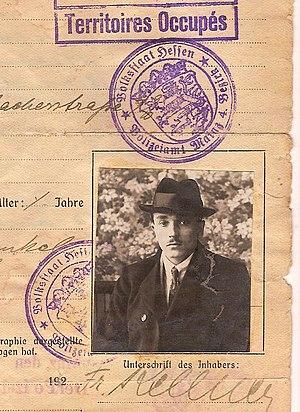
August Friedrich Kellner est l'auteur d'un journal personnel. Greffier de justice pendant la Seconde Guerre mondiale, il écrit secrètement son journal durant toute la durée de la guerre. Il s'en expliquera ainsi en 1968 :